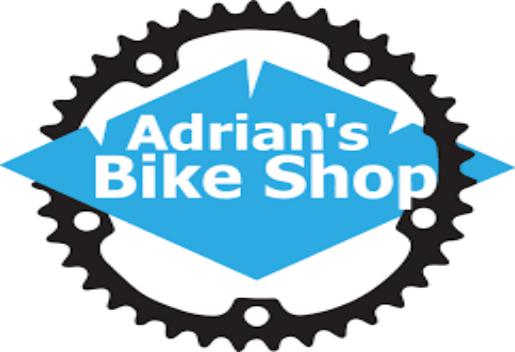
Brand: Adrian's
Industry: Food